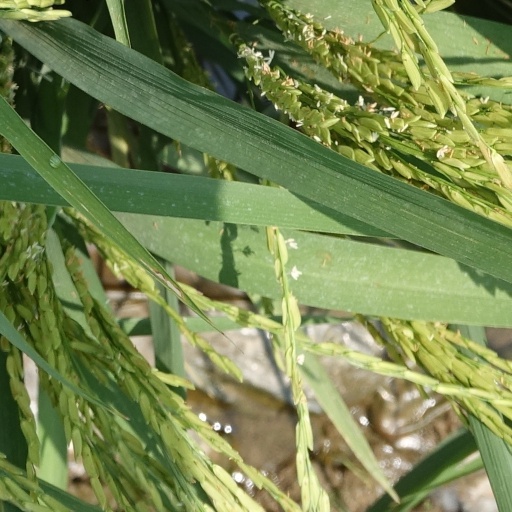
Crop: rice